Battle of Ning-Jin

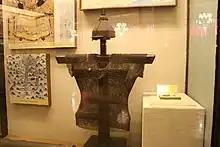
Qing dynasty iron helmet and mail armour

The Later Jin invaded Ming territory in Liaoning under the pretext of illegal construction on Jin lands. The Ming court immediately dispatched a relief army of 30,000.